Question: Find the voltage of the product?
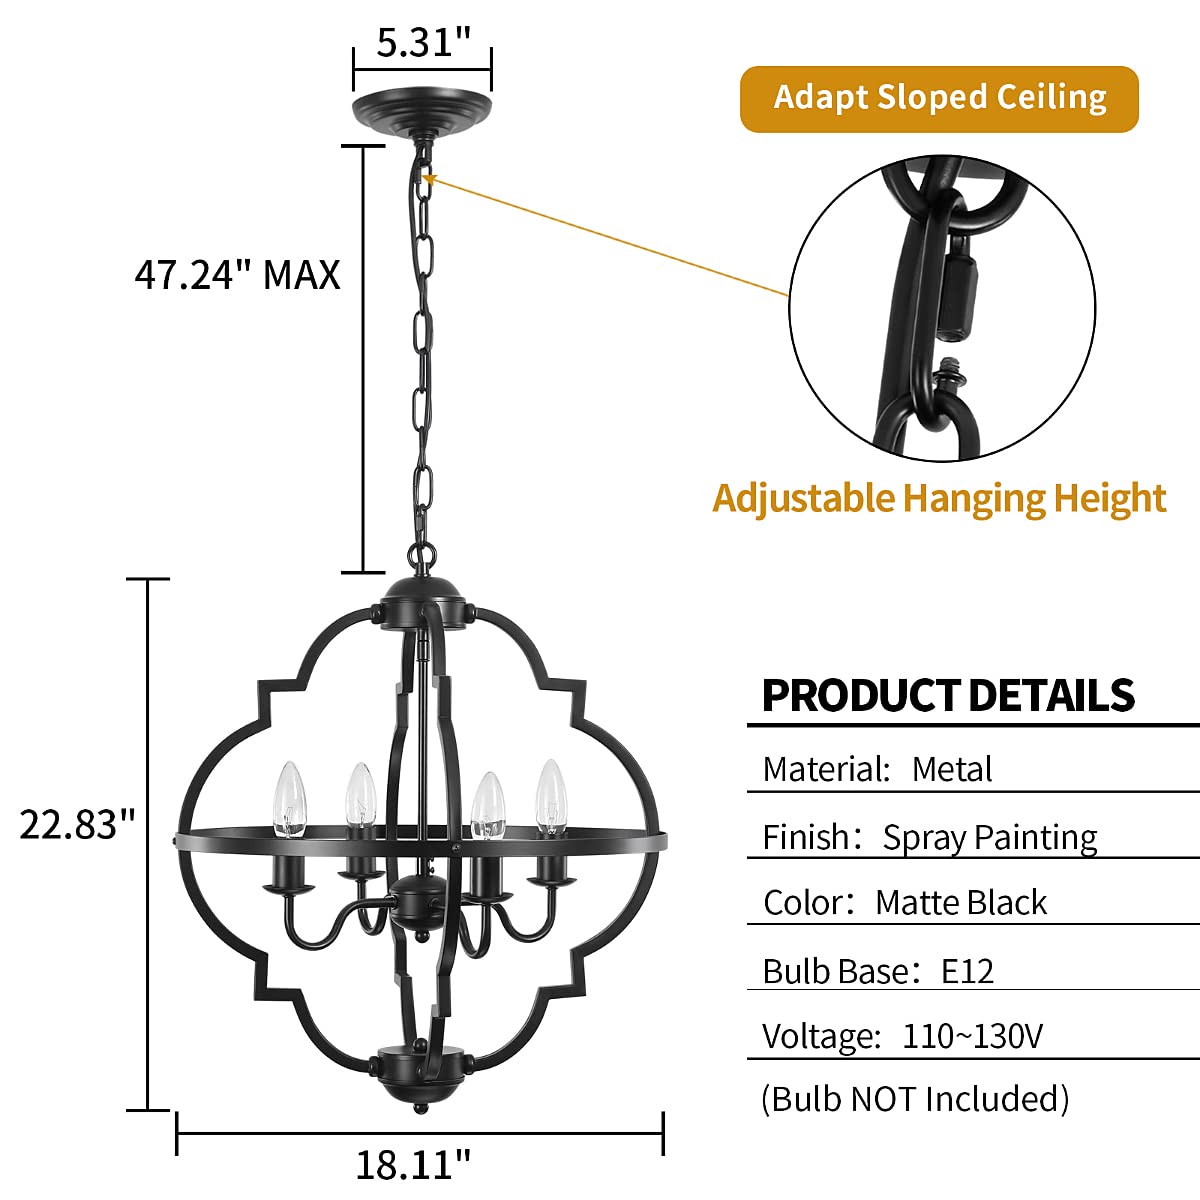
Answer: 130.0 volt